James M. Burns (judge)

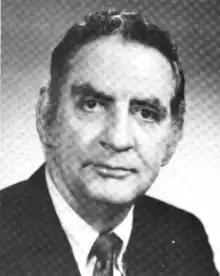
Burns circa 1972

James Milton Burns (November 24, 1924 – December 21, 2001) was an American attorney and judge in Oregon. He served as a United States district judge of the United States District Court for the District of Oregon.